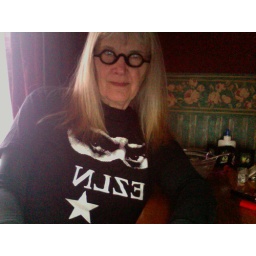
in the castle tower she longed for the revolutionary road